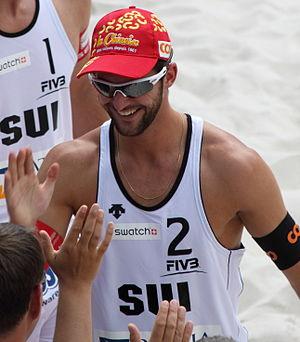
Sébastien Chevallier, né le 14 juillet 1987 à Versoix, est un joueur de beach-volley suisse.